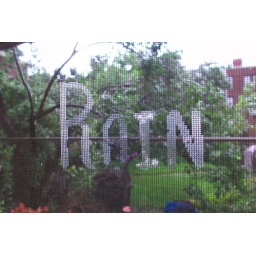
Moving water around on a window screen with a Q-tip